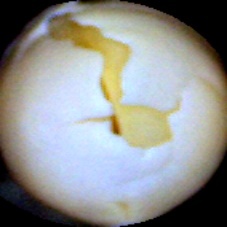
Label: Skin-damaged